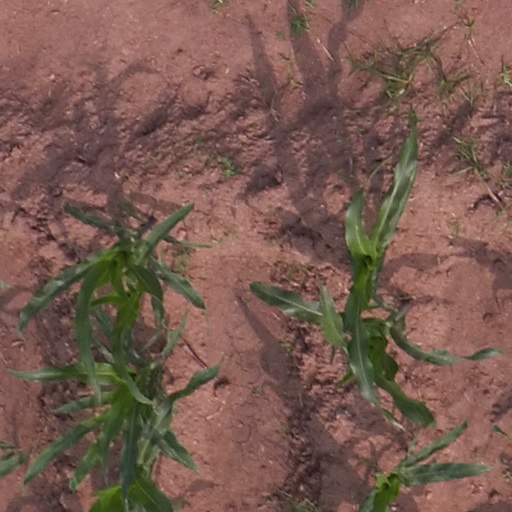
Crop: maize; corn